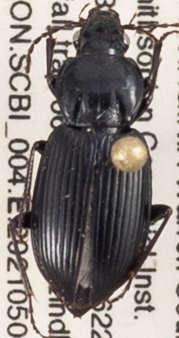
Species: Pterostichus mutus
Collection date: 2021-05-06
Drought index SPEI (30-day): -0.166
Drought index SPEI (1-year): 0.184
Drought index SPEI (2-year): -0.1